The Hangover Part II

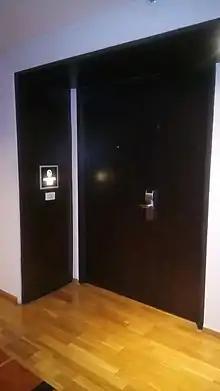
Hangover II Suite in the Lebua at State Tower hotel in Si Lom, Bang Rak District, Bangkok, where filming took place

In April 2009, Warner Bros. hired Todd Phillips, who directed "The Hangover", to write a sequel with Scot Armstrong. The deal, reached two months before the release of "The Hangover" in June 2009, came as result of "The Hangover"'s positive screen tests, and a trailer which drew a strong reaction from audiences at ShoWest. The writers from the first film, Scott Moore and Jon Lucas, decided not to come back to write the sequel because, according to Lucas, "they were done with that story…and didn't want to just write "Hangover" sequels their whole careers."